Kevin Vickers

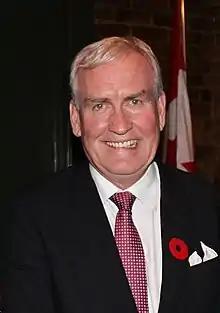
Vickers in 2015

Kevin Michael Vickers (born September 29, 1956) is a Canadian politician, former diplomat, and retired police officer. He served as the leader of the New Brunswick Liberal Association from 2019 to 2020, a retired Canadian diplomat, former Sergeant at Arms and former Royal Canadian Mounted Police (RCMP) officer. He was the Canadian Ambassador to Ireland from 2015 until 2019 and the ninth Sergeant-at-Arms of the House of Commons of Canada from 2006 to 2015.